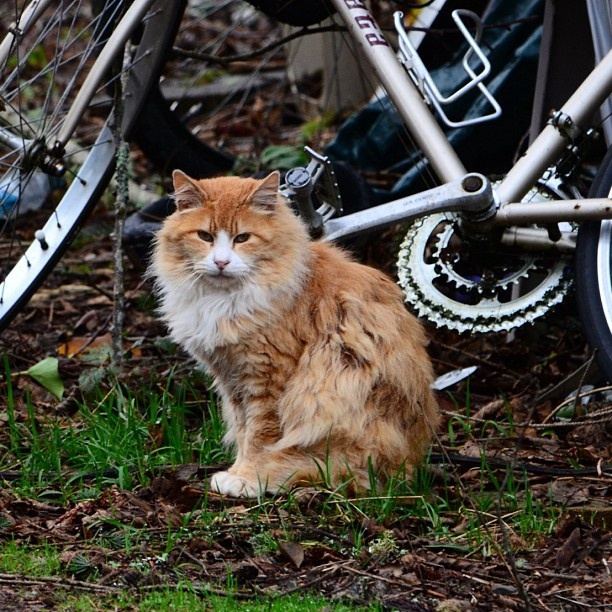
A cat sitting on the ground near bikes.
an orange and white cat and a silver bicycle
A cat is sitting on the ground next to a bike.
A cat sitting next to a bicycle outdoors
An orange cat sitting next to a  bike laying on it's side.